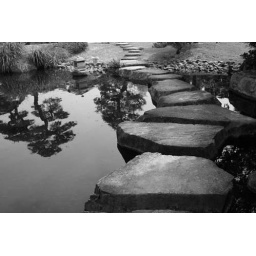
Using stones to cross water is a common theme in Japanese gardens. This garden is in Himeji near the castle.